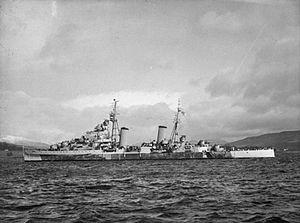
La classe Dido est une classe de croiseurs légers construits pour la Royal Navy. Le design a été influencé par la classe Arethusa. Un premier groupe de trois unités est commandé en 1940, un second groupe de 6 navires puis un autre de 2 unités le sont en 1941 et 1942. La sous-classe Bellona est commandée entre 1943 et 1944. De nombreux navires de cette classe empruntent leurs noms à des personnages de la mythologie grecque.
Le HMS Cleopatra est un croiseur léger de classe Dido en service dans la Royal Navy pendant la Seconde Guerre mondiale.